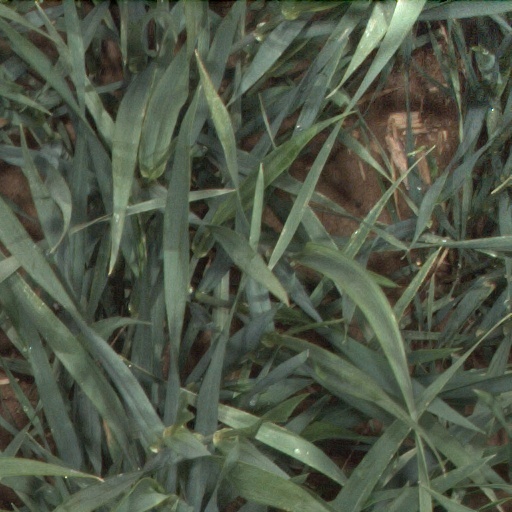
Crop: wheat